Lucius Verginius Rufus

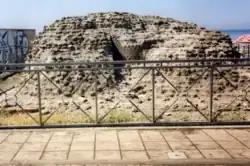
Tomb of Lucius Verginius Rufus, Ladispoli

Lucius Verginius Rufus (AD 1597; sometimes incorrectly called Lucius Virginus Rufus) was a Roman commander of Germania Superior during the late 1st century. He was three times consul (in 63, 69, and 97). He was born near Comum, the birthplace of both Pliny the Elder and Pliny the Younger.